Joe Jones (Fluxus musician)

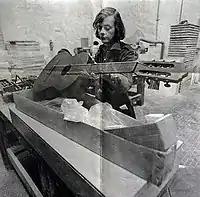
Joe Jones (1974) in his "JJ Music Store" at 18 N. Moore Street in New York City

Joe Jones (1934–1993) was an American avant-garde musician associated with Fluxus, especially known for his creation of rhythmic minimal music machines.